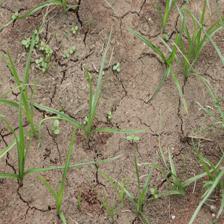
Label: Grass